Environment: real
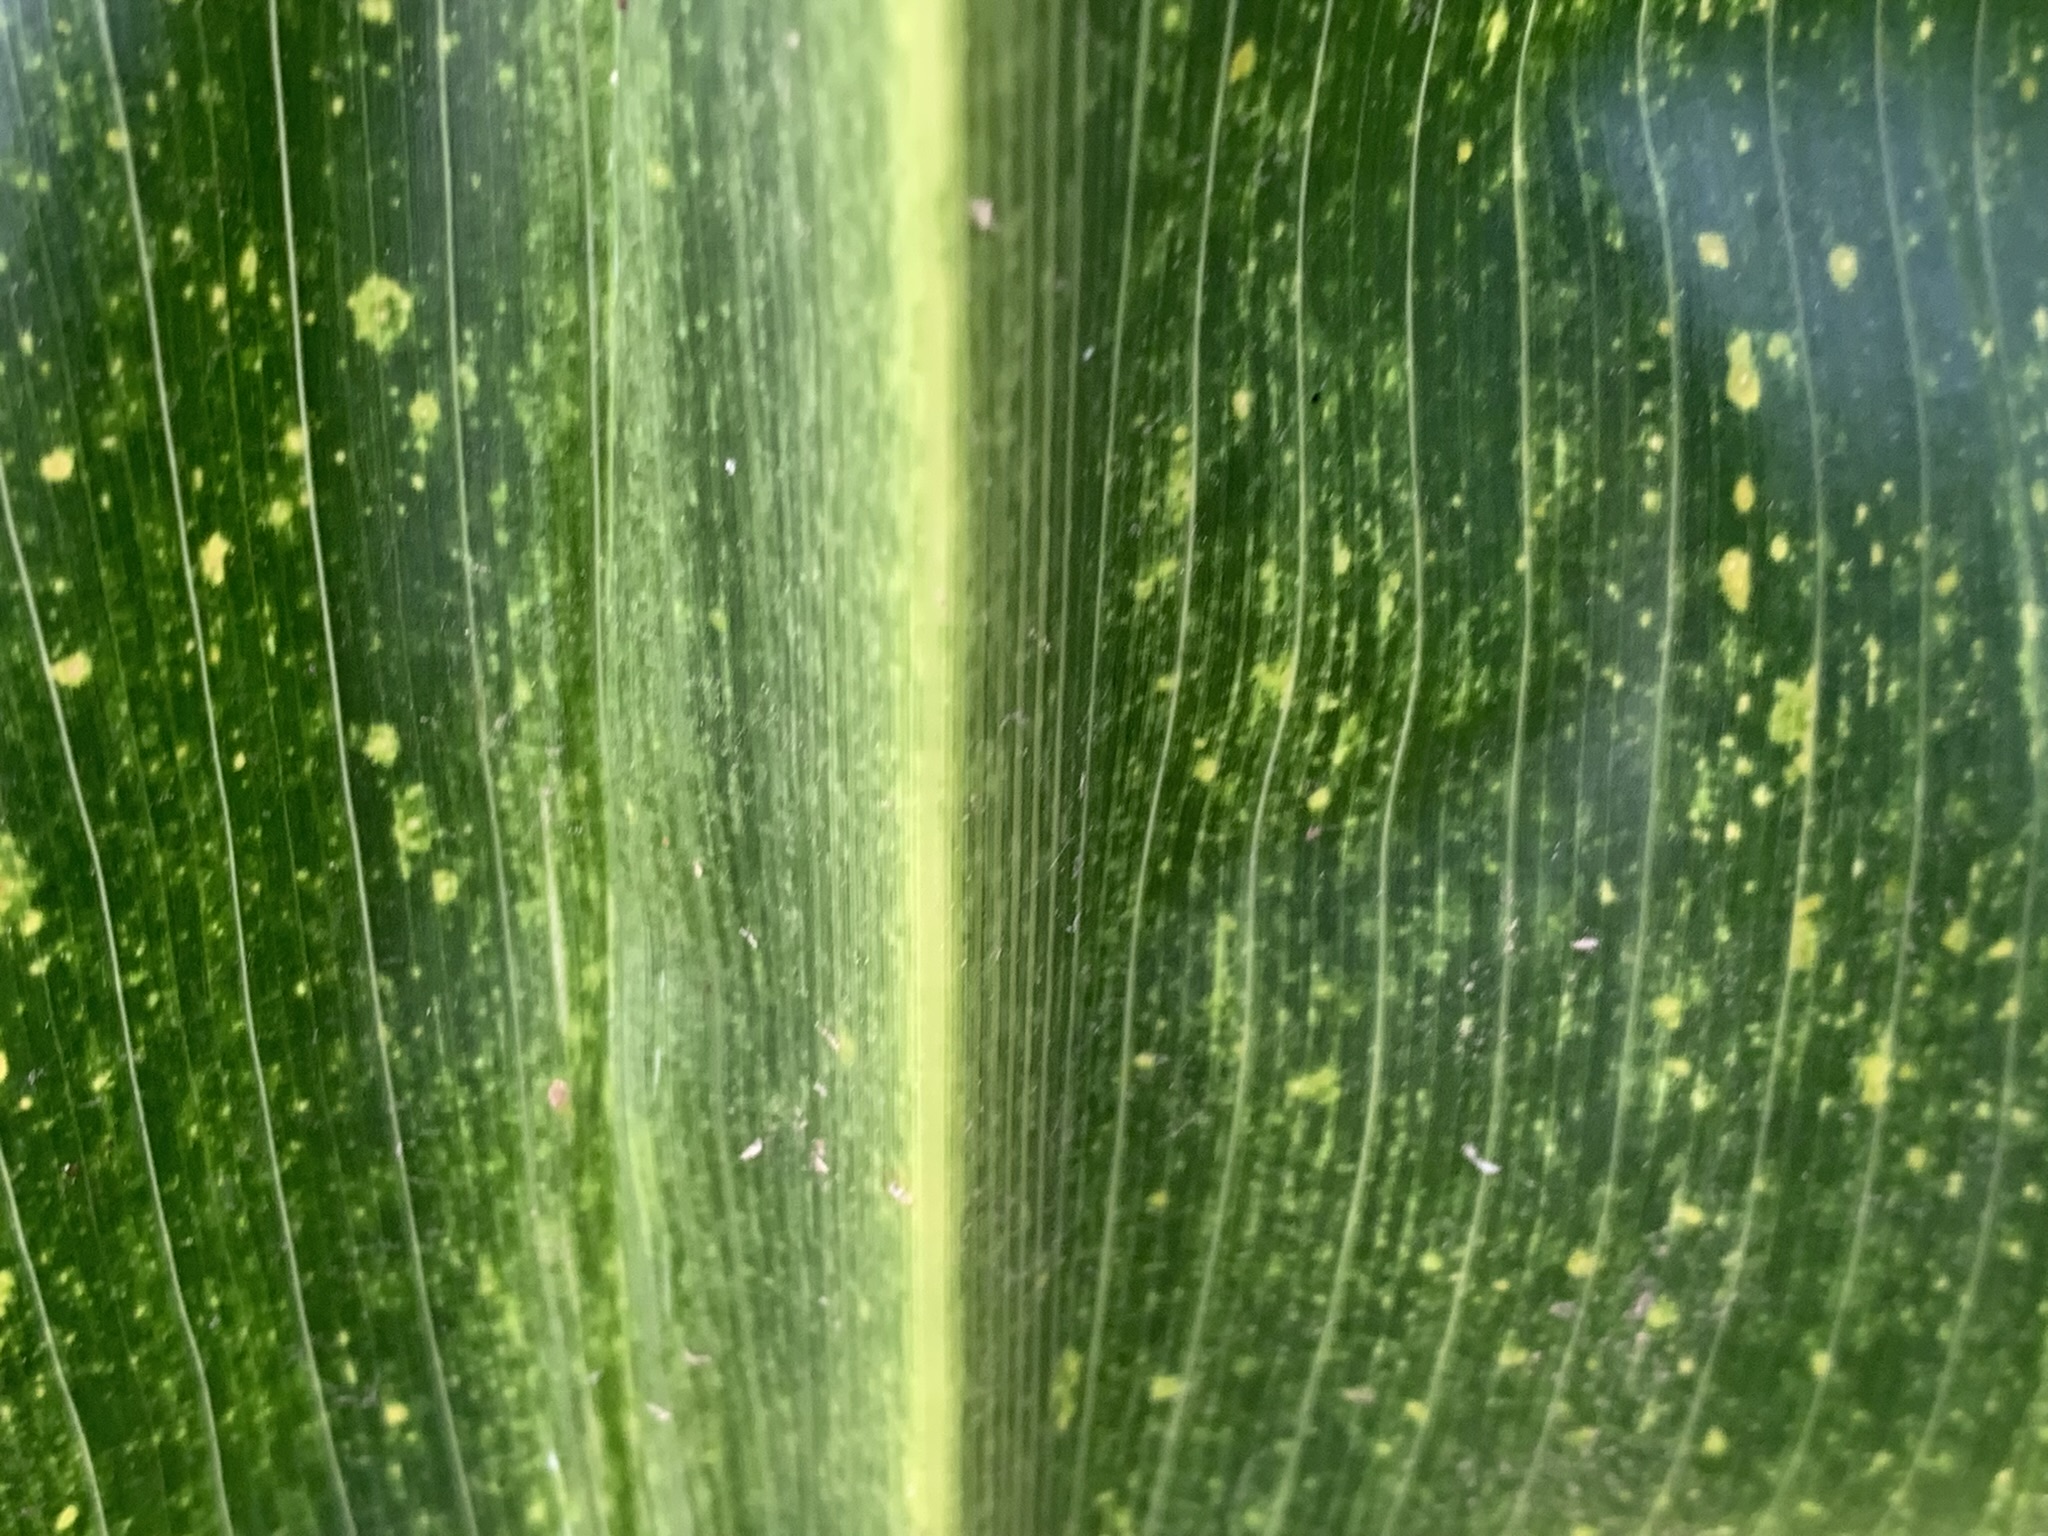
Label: lethal_necrosis